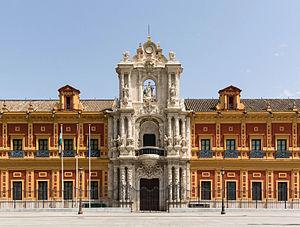
Détail de la façade principale du Palais de San Telmo, aujourd'hui siège de la présidence de la Junte d'Andalousie, Séville, Espagne.
Le Palais de San Telmo est un palais bâti à compter de 1682 à Séville, en Andalousie. Il abrite aujourd'hui le siège de la Présidence de la Junta de Andalucía, le gouvernement autonome andalou. Il porte le nom de Saint Elme, patron des marins, et est considéré comme l'un des exemples les plus achevés du baroque sévillan.